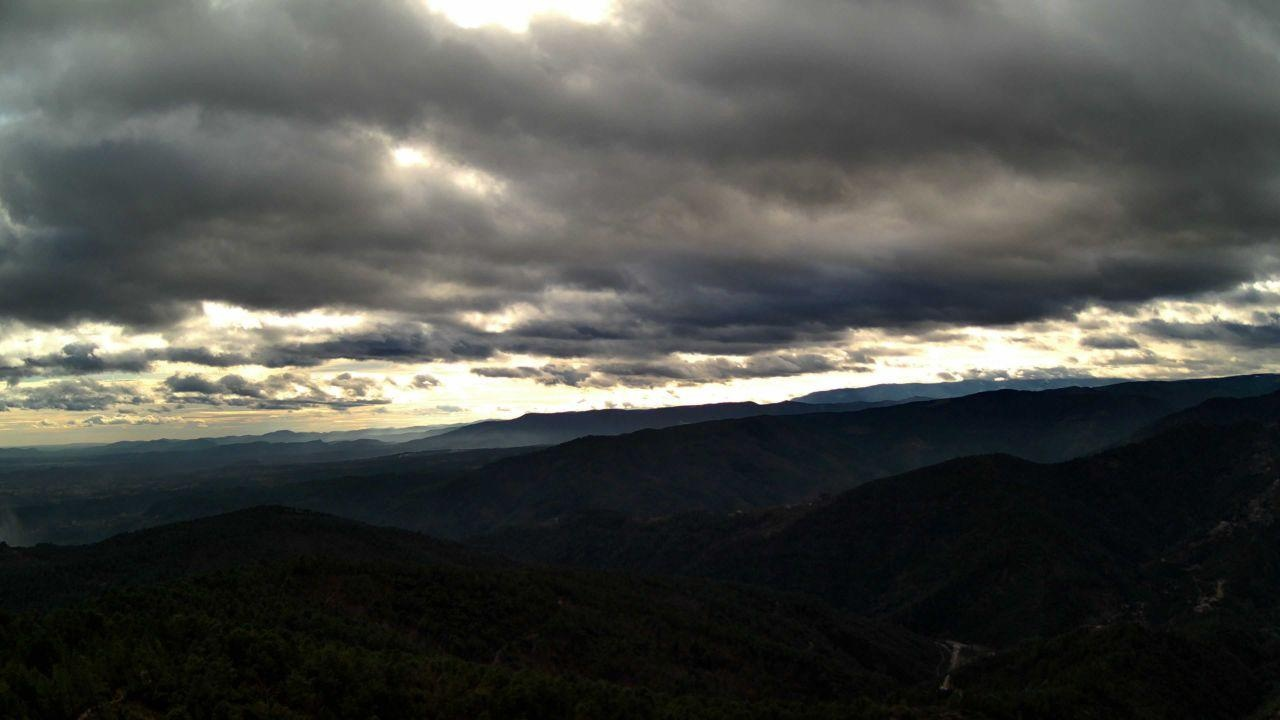
Fire: no
Smoke: yes